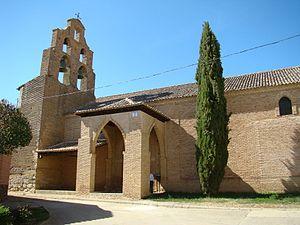
Cuenca de Campos est une commune de la province de Valladolid dans la communauté autonome de Castille-et-León en Espagne.